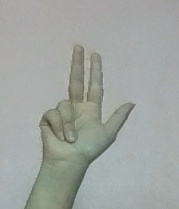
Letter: al